Nottinghamshire Royal Horse Artillery

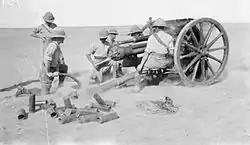
An 18 pounder crew of another battery in action in the open desert of lower Mesopotamia, March 1917.

The battery was posted overseas in June 1917, arriving at Basra on 13 August when it joined CCXV Brigade, RFA (T.F.) and was numbered as 812th Battery, RFA (T.F.). At this point it was armed with six 18 pounders. CCXV Brigade was serving with 3rd (Lahore) Division but was transferred to 15th Indian Division on 4 October. The battery remained with the 15th Indian Division, participating in the Mesopotamian campaign, for the remainder of the war. It took part in the Occupation of Hīt (9 March 1918) and the action of Khan Baghdadi (2627 March). After the end of the war, the division was run down as units were posted away or repatriated, being disbanded in March 1919.